The Trillion Dollar Campaign

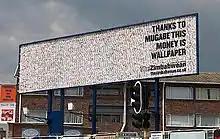
A billboard bearing one of the four campaign slogans of "The Trillion Dollar Campaign", printed on real Zimbabwean dollar banknotes.

The Trillion Dollar Campaign is an outdoor advertising campaign launched in 2009 to promote the newspaper "The Zimbabwean" in South Africa. The campaign was created by advertising agency TBWA Hunt Lascaris in conjunction with the Zimbabwean's marketing manager, Liz Linsell, with the goal of both increasing awareness of the newspaper itself, and of the growing problems of hyperinflation in Zimbabwe and increasing restrictions on free speech by the government. "The Trillion Dollar Campaign" made extensive use of Zimbabwean banknotes, repurposing them as printing paper for handouts, billboards, and poster advertisements. The campaign was highly successful, and gathered significant publicity; first in other South African newspapers, then in other media such as television and radio, and finally in international publications such as "The Guardian" and "The Times". "The Trillion Dollar Campaign" went on to win several honours from the marketing community, receiving Golds at The Art Directors Club Awards and the ANDY Awards, and taking home the Grand Prix in the Outdoor category of the 2009 Cannes Lions International Advertising Festival, the most prestigious awards ceremony in the advertising industry.